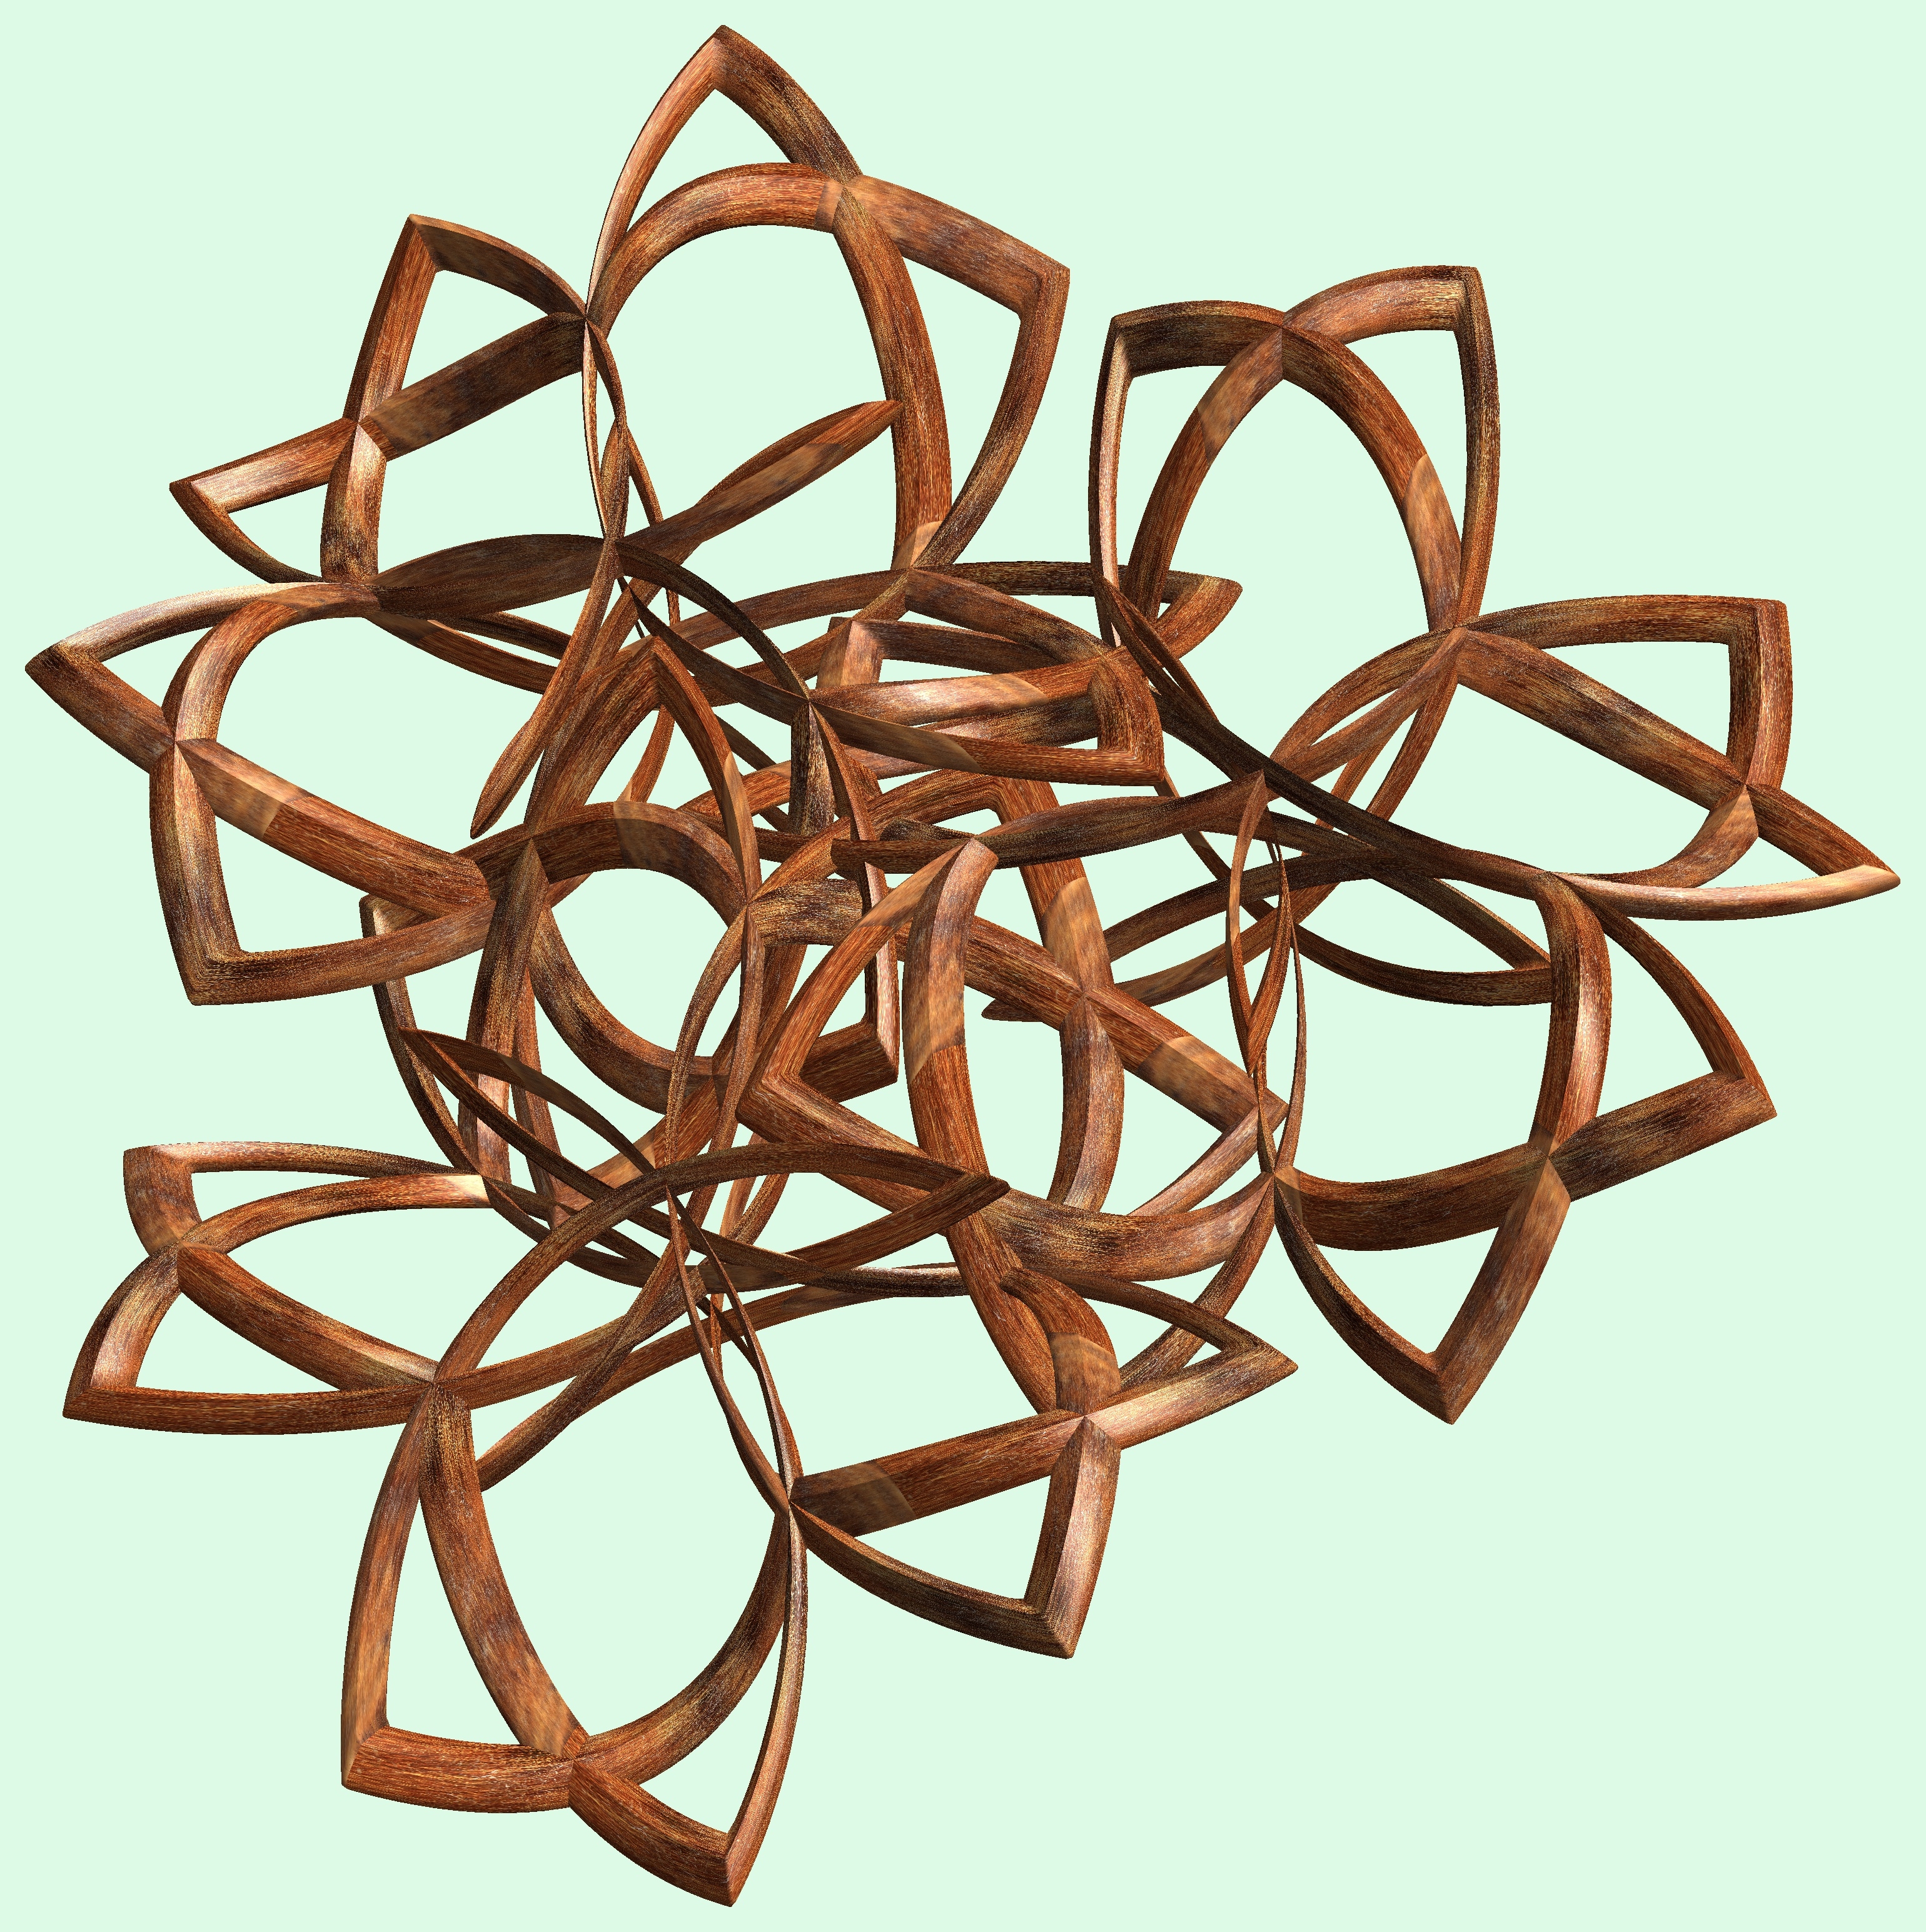
branch, structure, wood, wheel, texture, pattern, lighting, circle, twig, figure, design, symmetry, 3d, graphic, knot, mathematica, cg, parametricplot3d, code, program, algorithm, abstruct, mapping